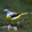
Label: bird